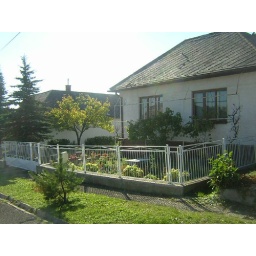
our house in the middle of our street